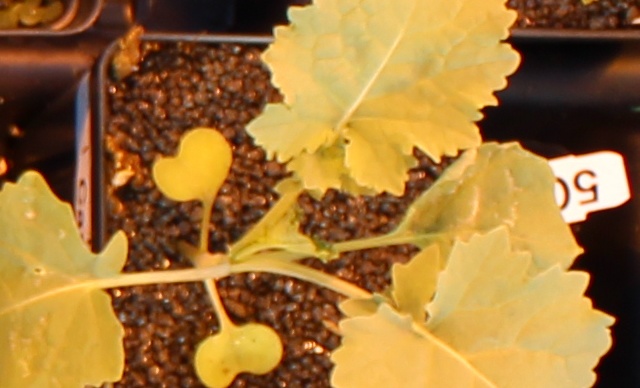
Label: Canola